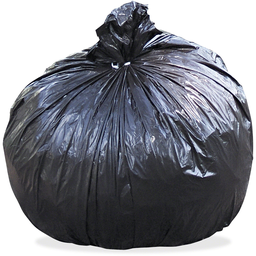
Label: plastic